Charles XII of Sweden

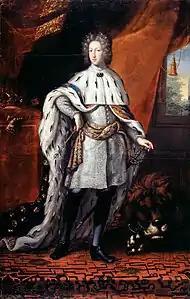
The 15-year-old Charles in 1697 as king of the Swedish Empire, painting belonging to the workshop of David Klöcker Ehrenstrahl

The fact that Charles was crowned as Charles XII does not mean that he was the twelfth king of Sweden by that name. Swedish kings Erik XIV and Charles IX gave themselves numerals after studying a mythological history of Sweden. He was actually the sixth King Charles.